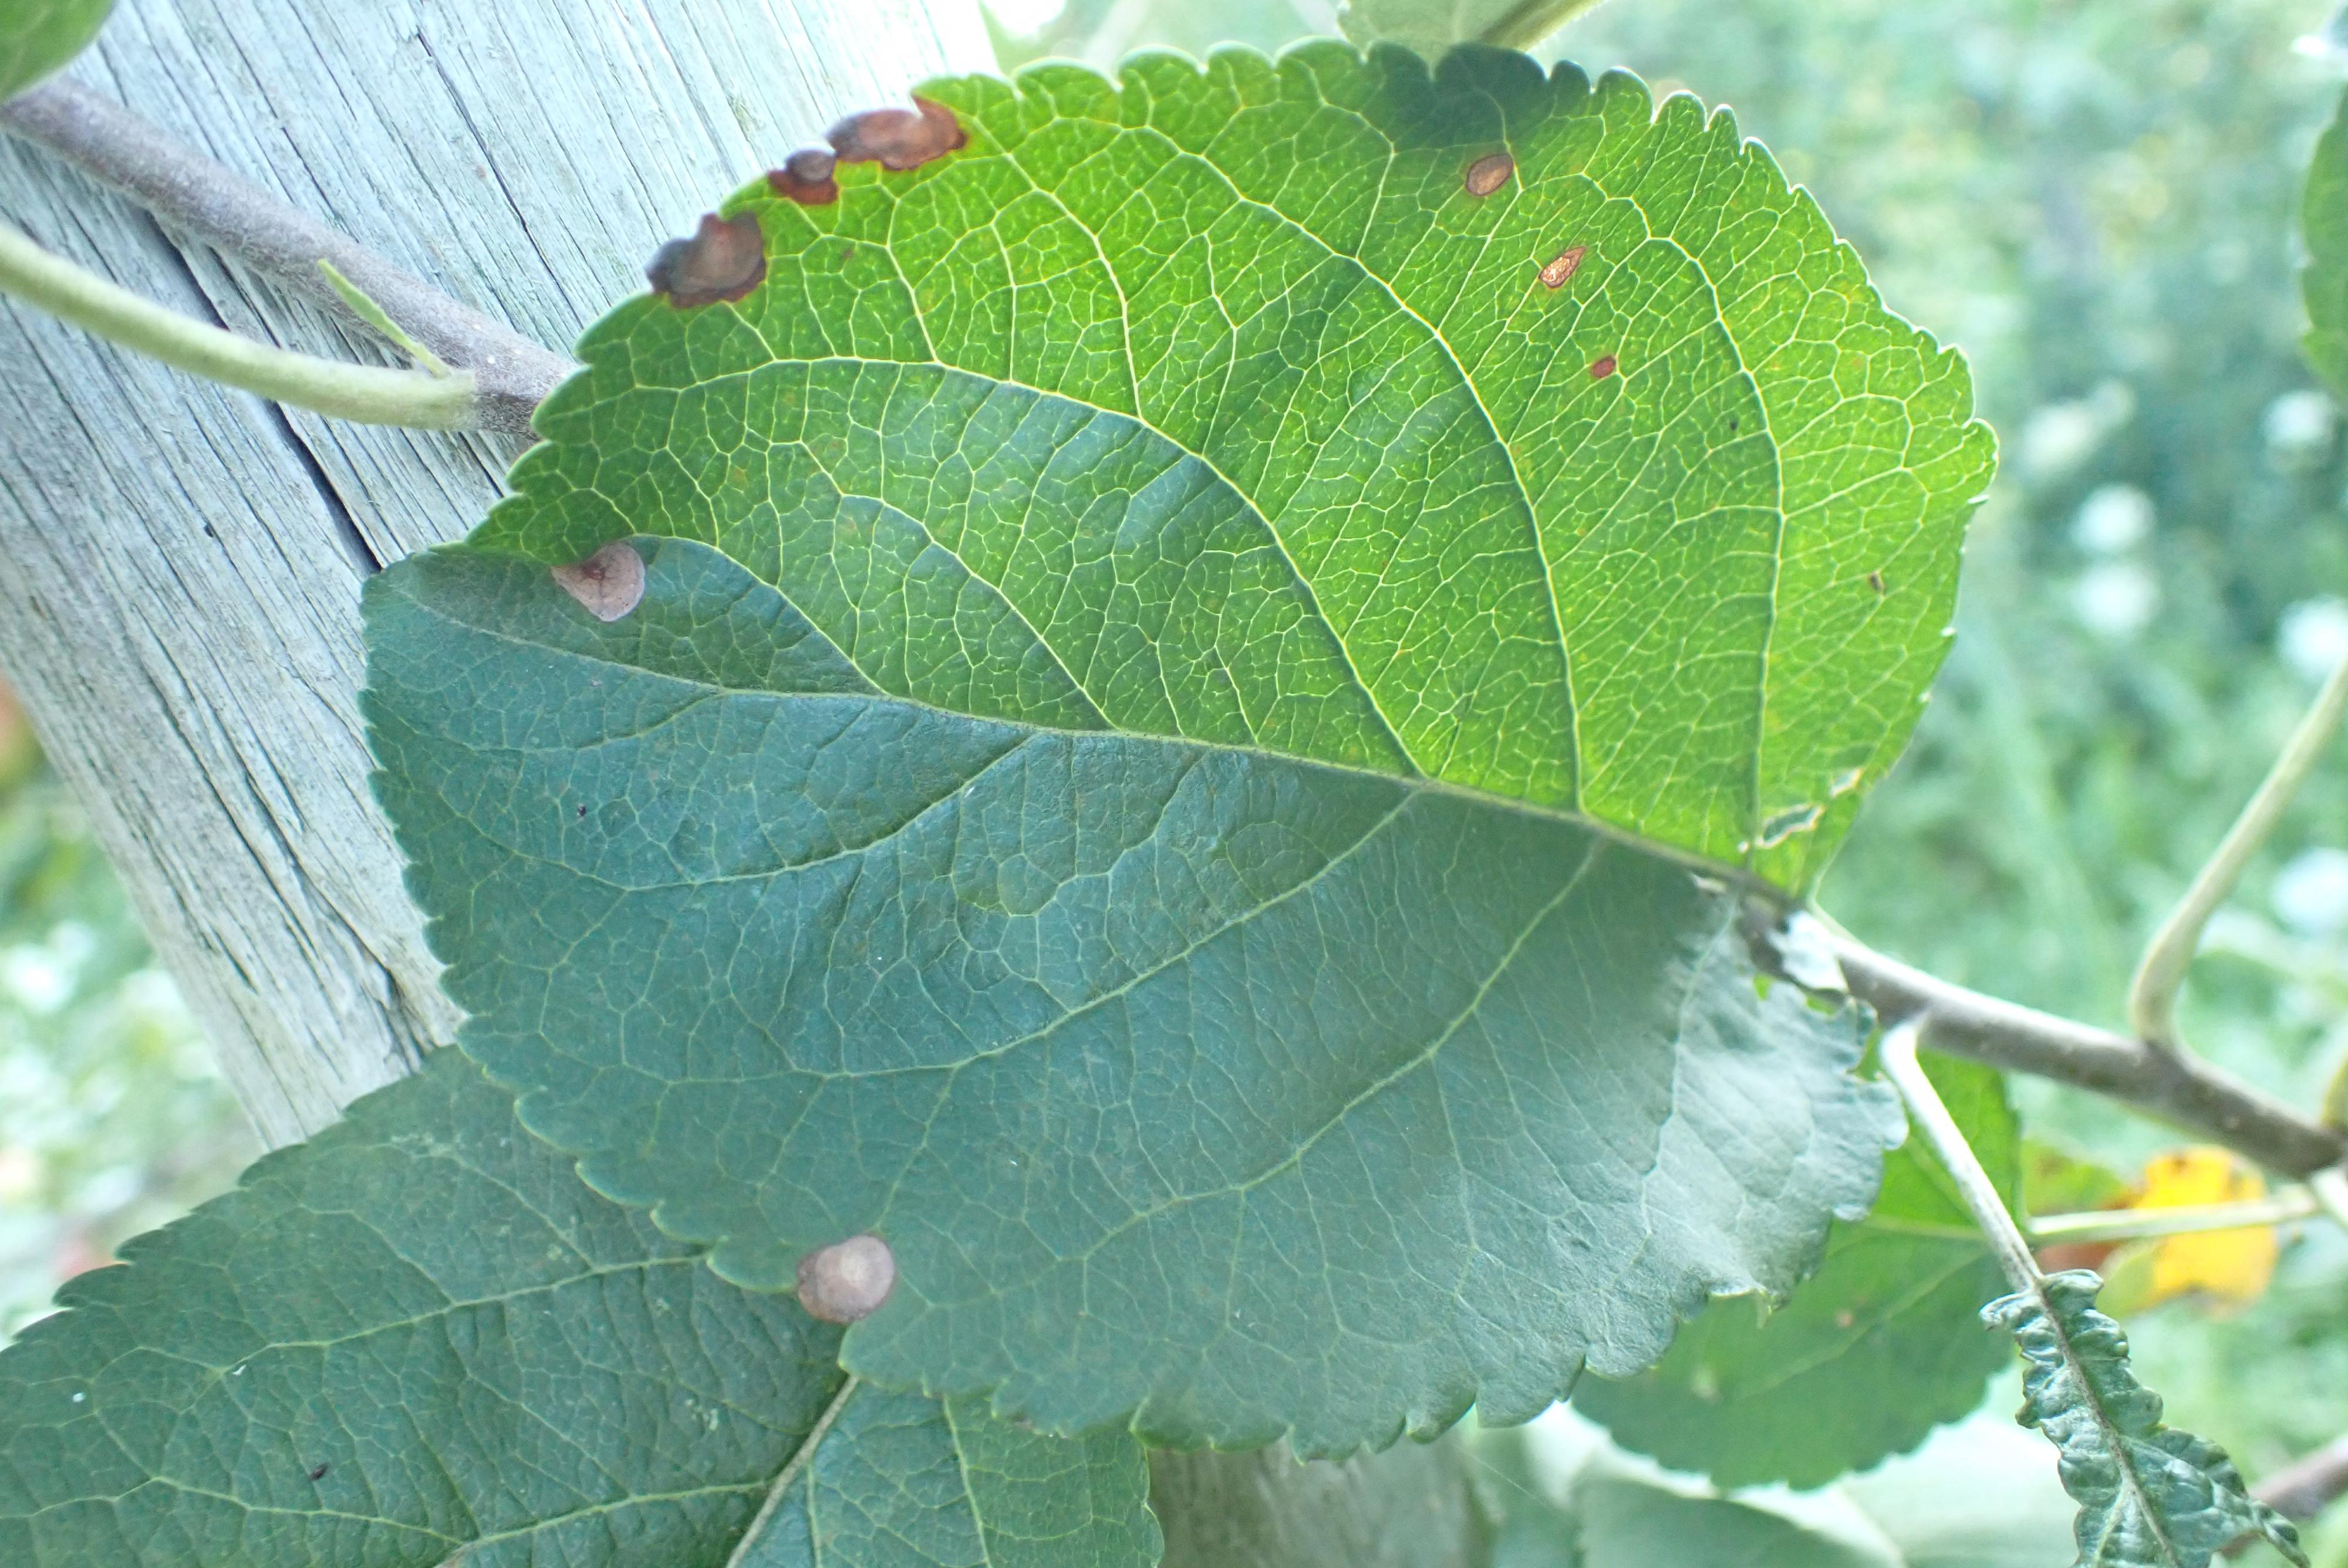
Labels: frog_eye_leaf_spot